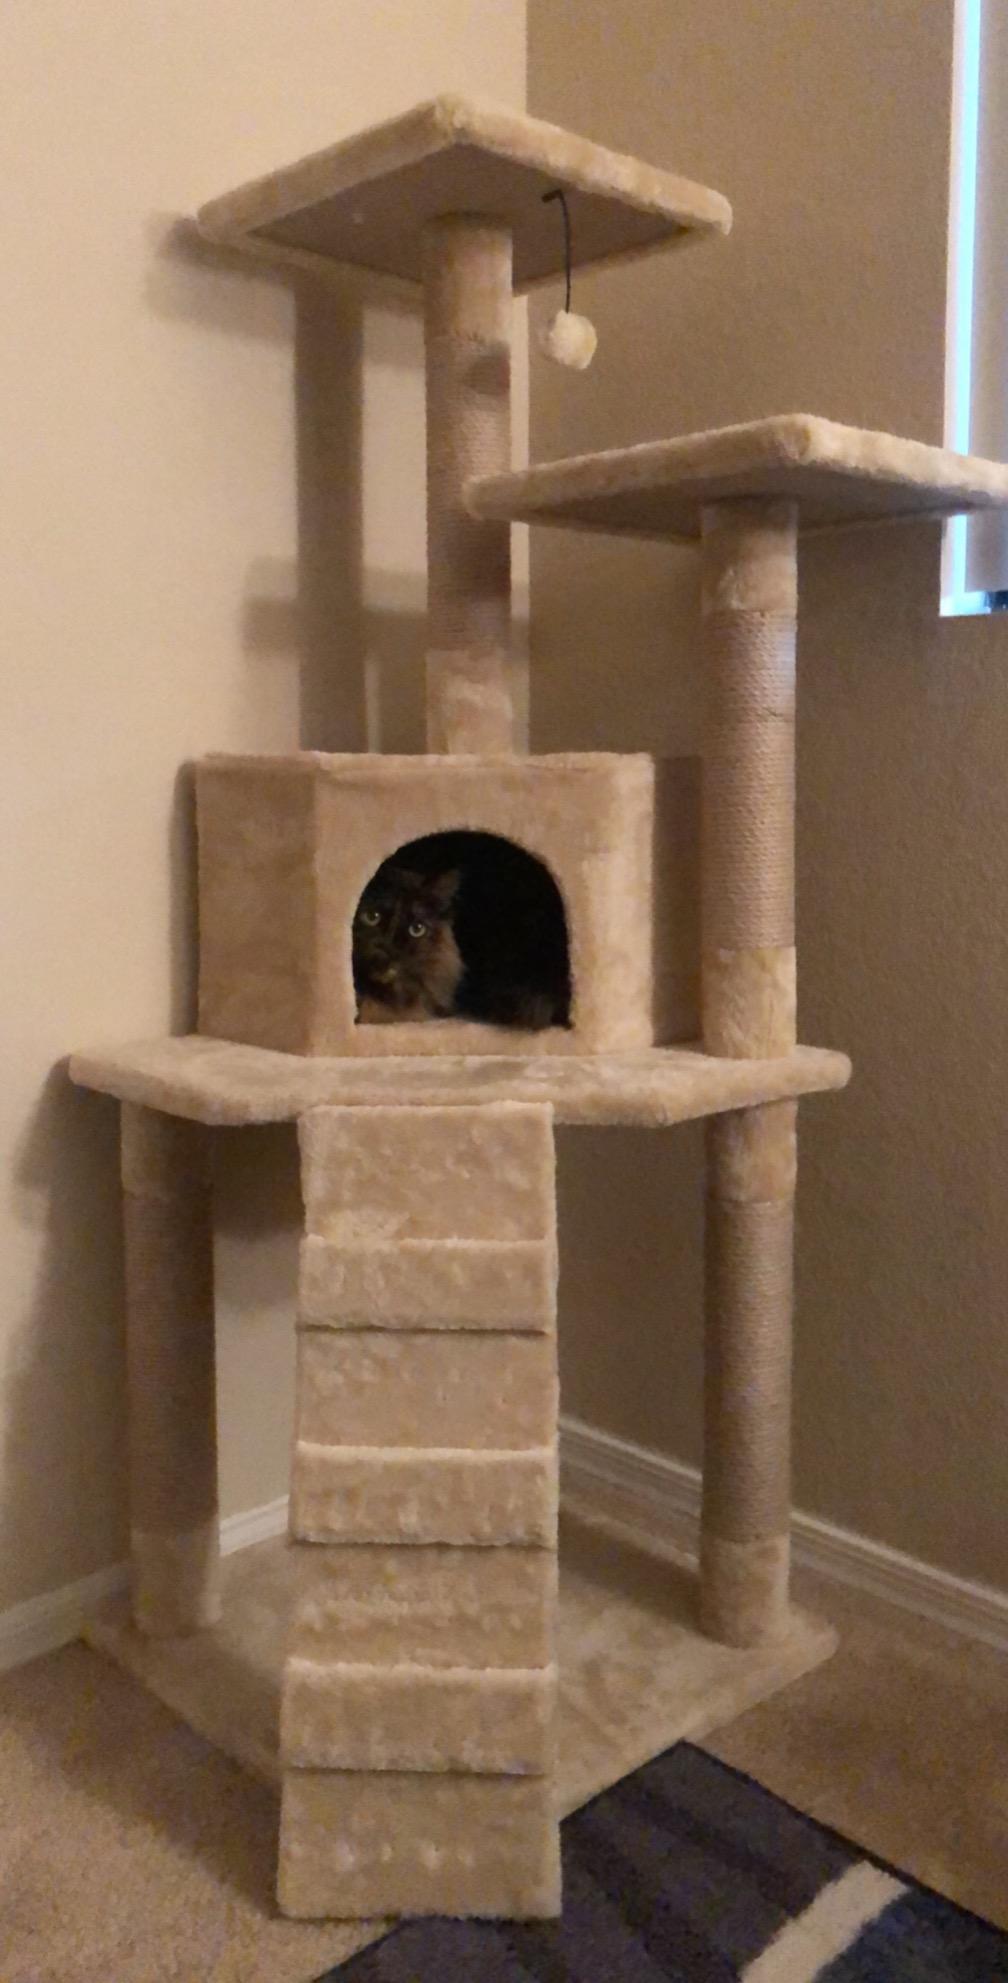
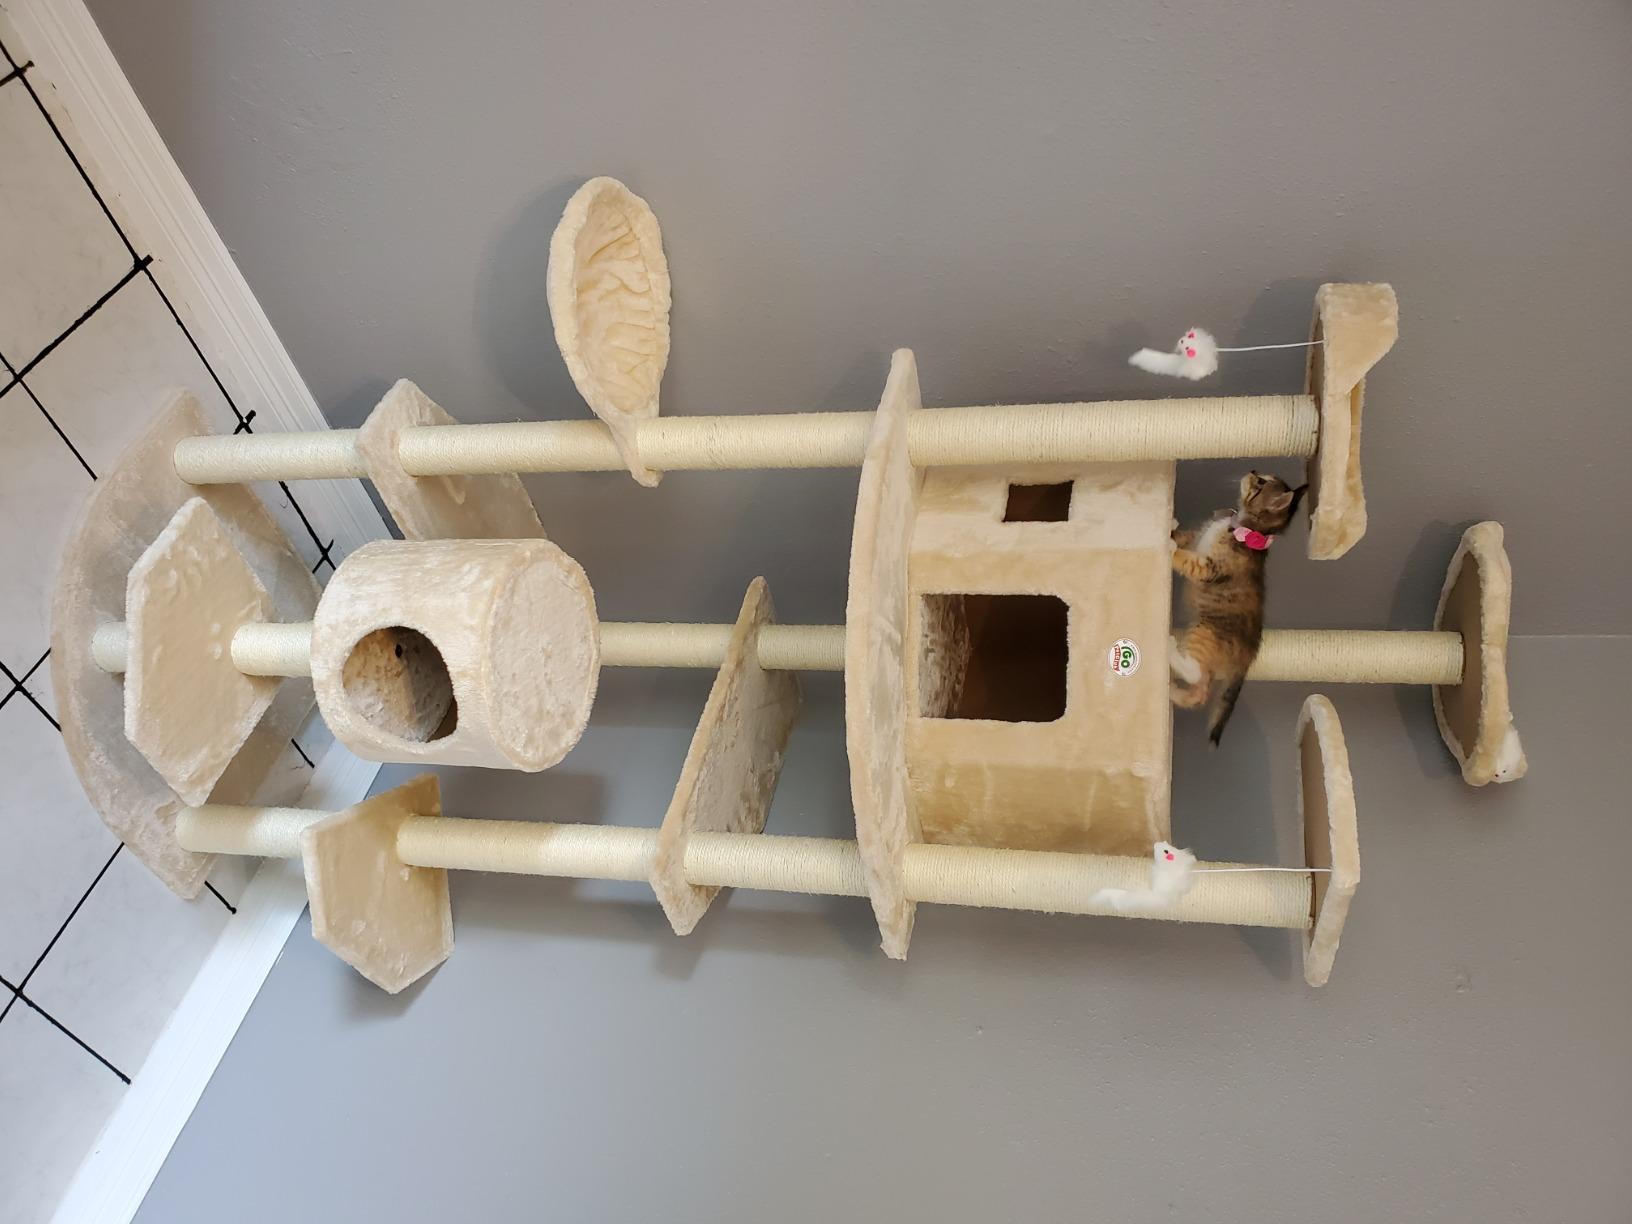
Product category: items_cat tree
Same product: no